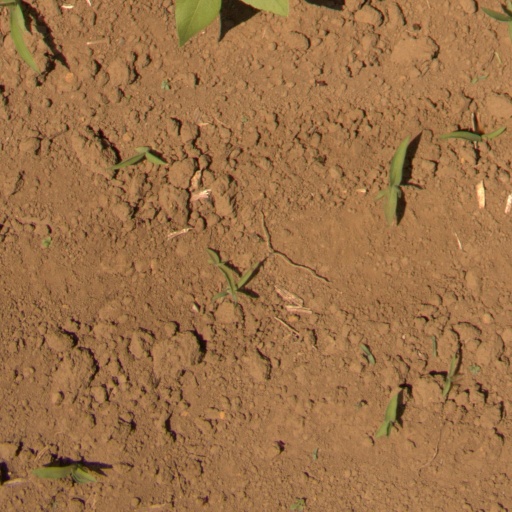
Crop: Jerusalem artichoke